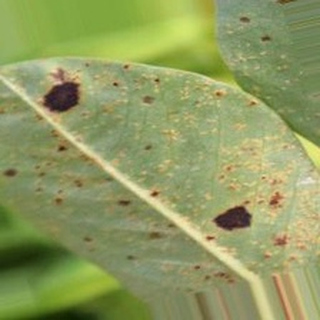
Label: groundnut_rust